Bayt Nabala

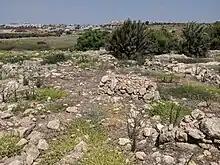
The cemetery of Bayt Nabala as it appeared in July 2019

The Palestinian historian Walid Khalidi described the village site in 1992: "The site is overgrown with grass, thorny bushes, and cypress and fig trees. It lies on the east side of the settlement of Beyt Nechemya, due east of the road from the Lod (Lydda) airport. On its fringes are the remains of quarries and crumbled houses. Sections of walls from the houses still stand. The surrounding land is cultivated by the Israeli settlements."